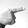
ASL letter: G